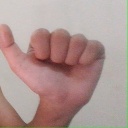
अक्षर: त